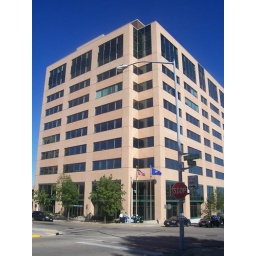
my cube is on the top floor near the middle window on the front side here